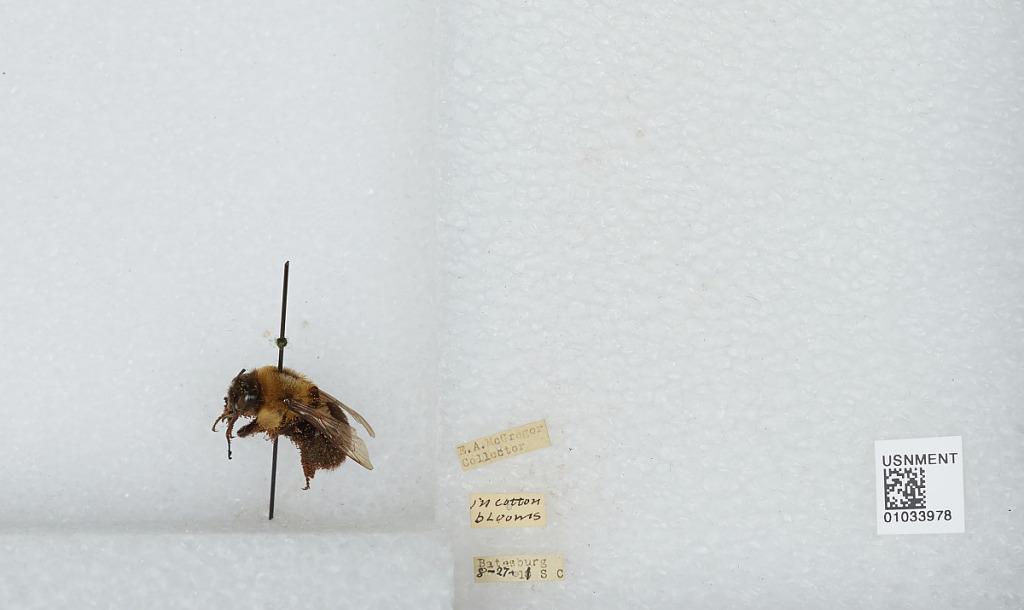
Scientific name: Bombus sp.
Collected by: E. McGregor
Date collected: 1911-8-27
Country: United States
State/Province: South Carolina
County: Lexington
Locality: Batesburg-Leesville
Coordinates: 33.9078, -81.5475